SreyRam Kuy

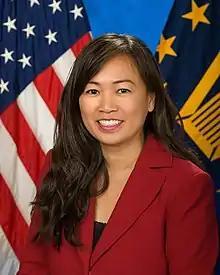

SreyRam Kuy is a Cambodian American surgeon, writer, researcher, and healthcare executive.